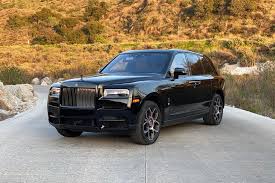
Label: noambulance